İlkadım

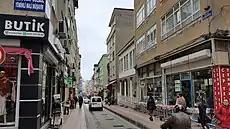
A typical street in urbanized İlkadım

Excavations have been carried out on the höyük of Dündartepe revealed a settlement of Chalcolithic age. During the early Hellenistic age there was a colony named Amisos (in Greek Αμισός) founded by the colonialists from Miletus. The colony was captured by Julius Caesar of Roman Empire in 43 BC. After 1071, the city was captured by Danishmends and Seljuks. In 1413 was incorporated into Ottoman Empire by Mehmet I.